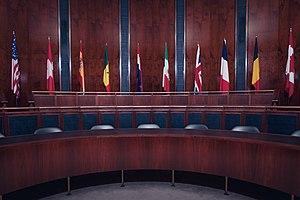
Le campus Glendon de l'Université York est un campus de l'Université York, la troisième plus grande université du Canada, situé à Toronto, Ontario. Institution d'arts libéraux bilingue avec 84 employés à temps plein et une population de 2 500 étudiants, Glendon est situé dans le quartier de Lawrence Park. Le campus Keele de l'université se trouve à North York. Officiellement, Glendon fait partie des dix facultés de York. Elle a été inspirée du Collège universitaire Swarthmore.